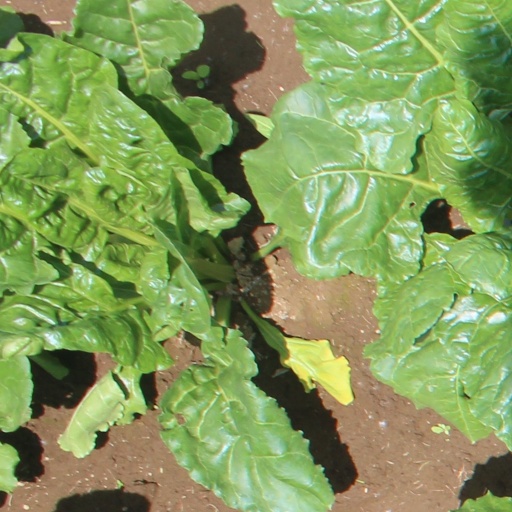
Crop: sugar beet